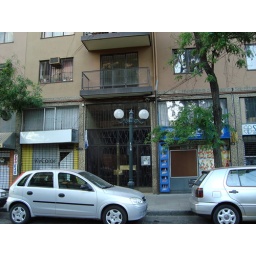
my apt from across the street - in between two stores - fourth floor up